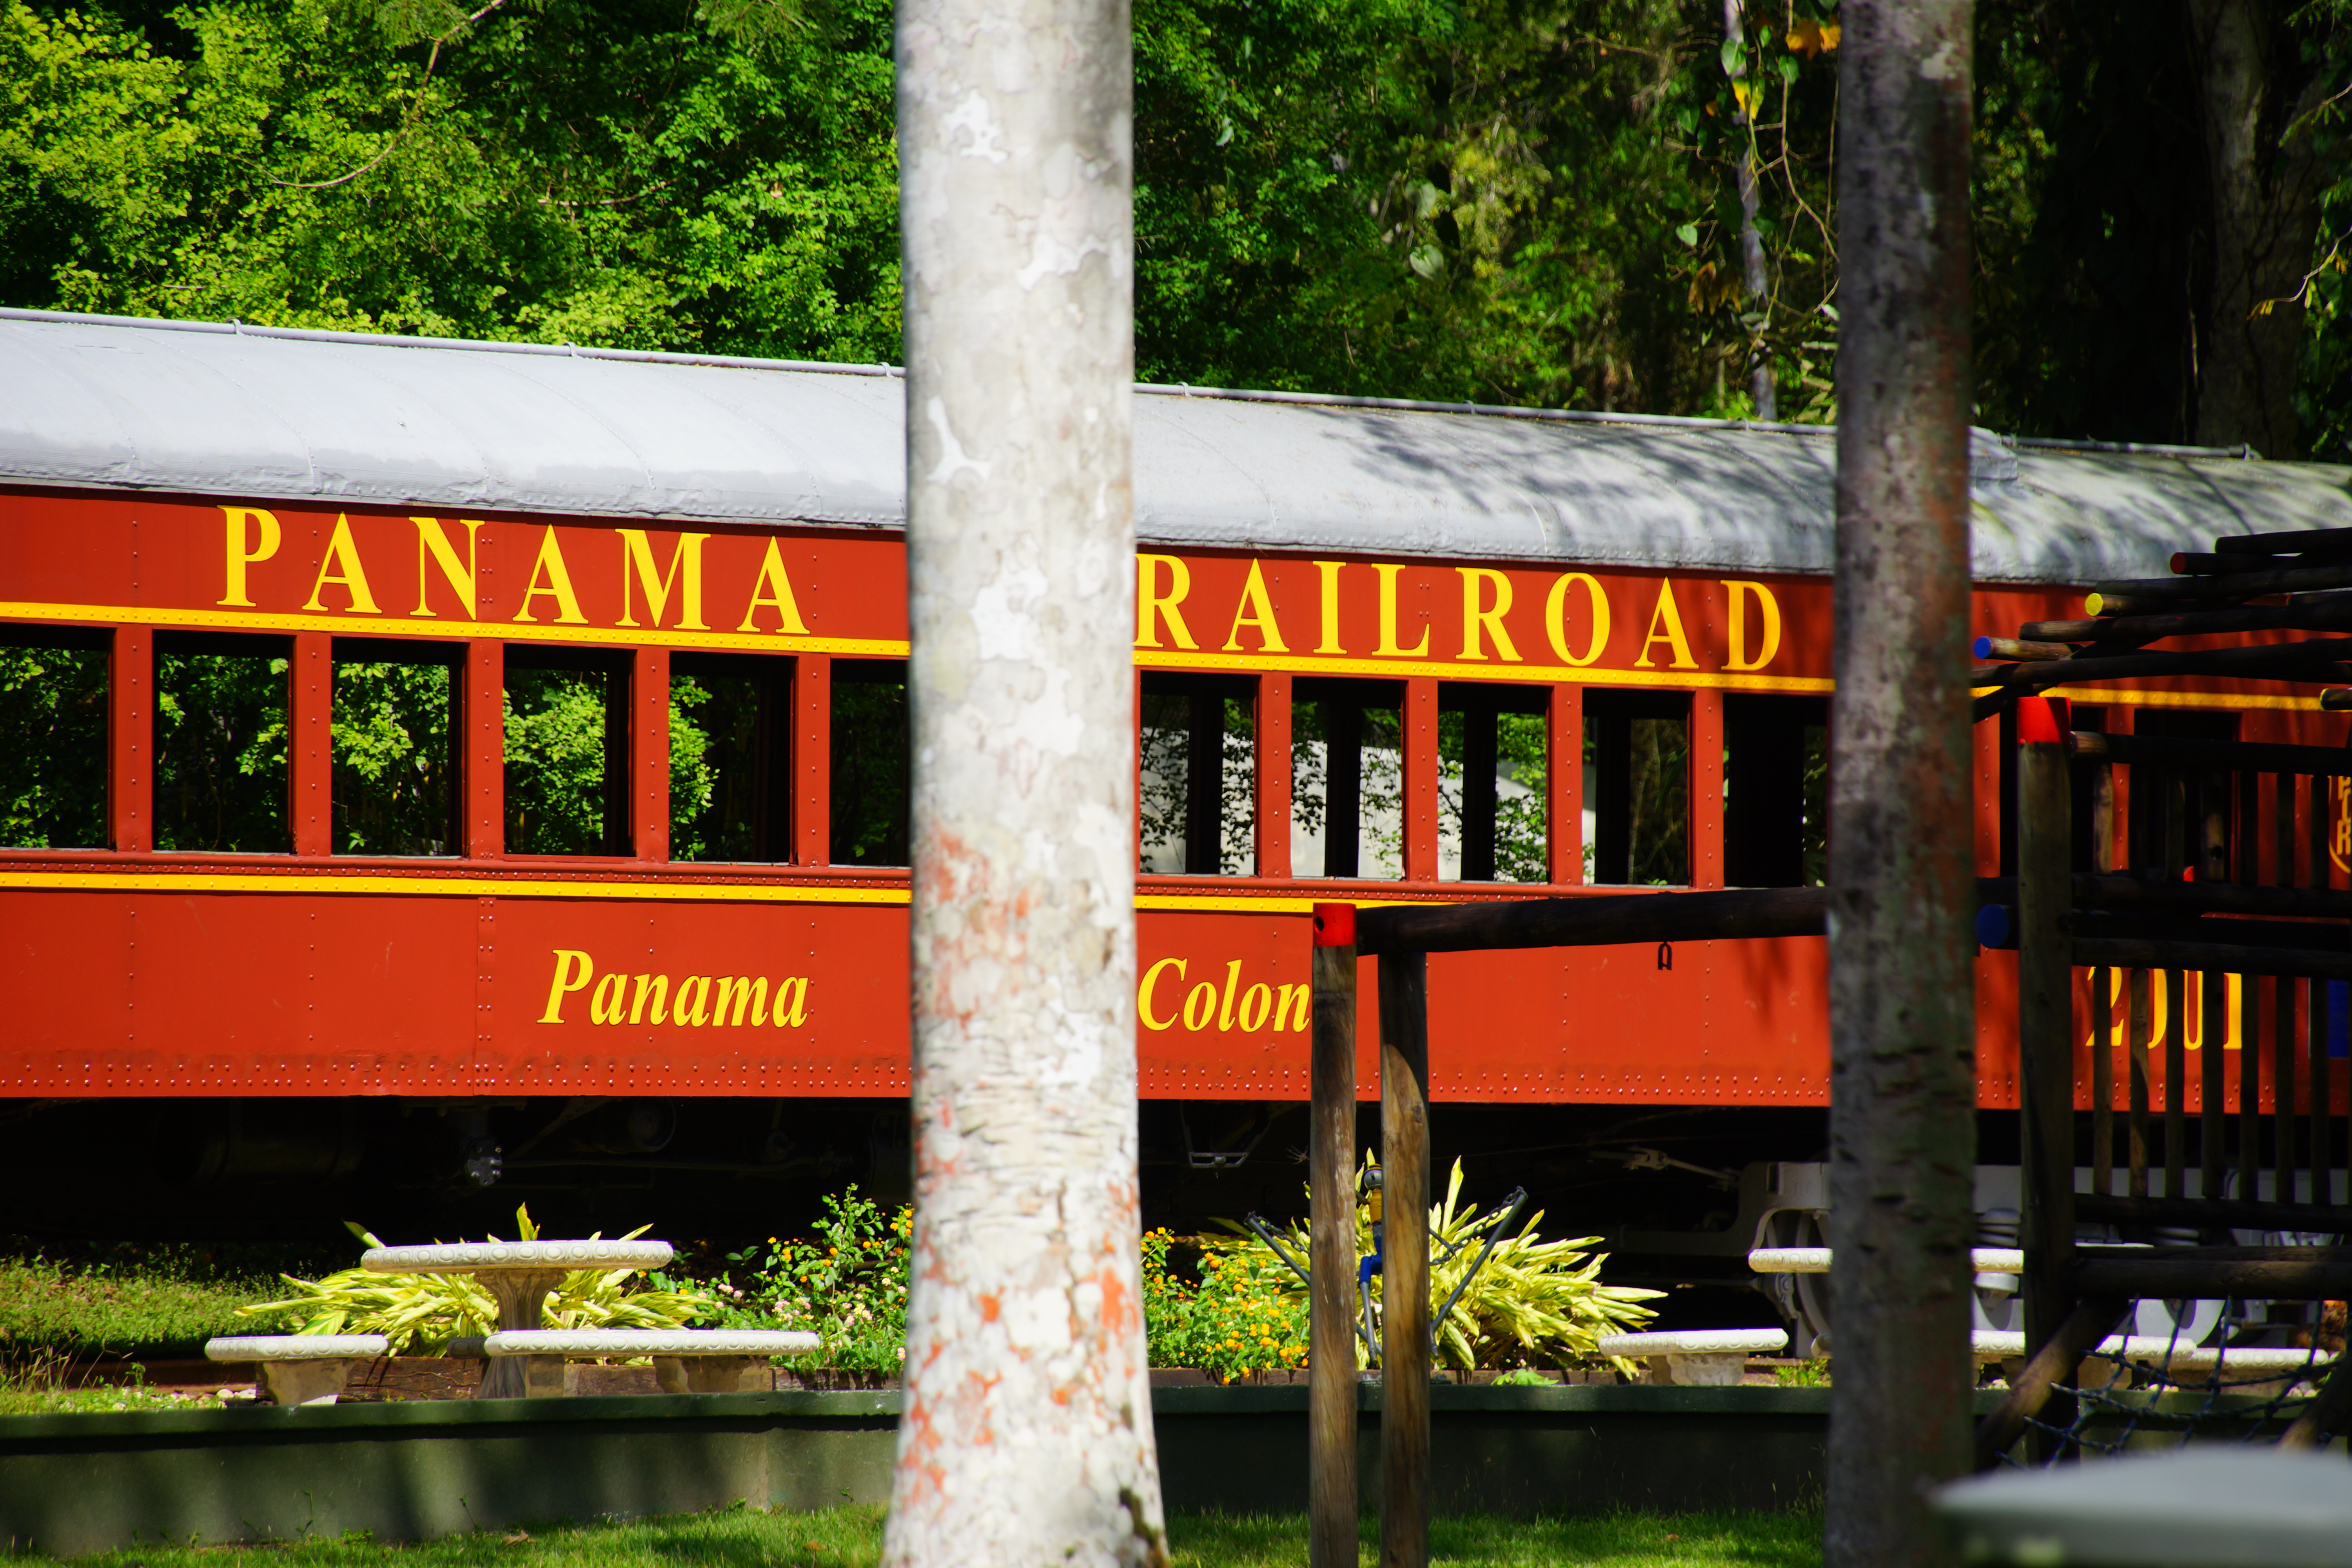
old, railroad, wagon, panama, tree, transport, building, architecture, plant, house